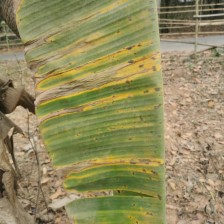
Label: pestalotiopsis